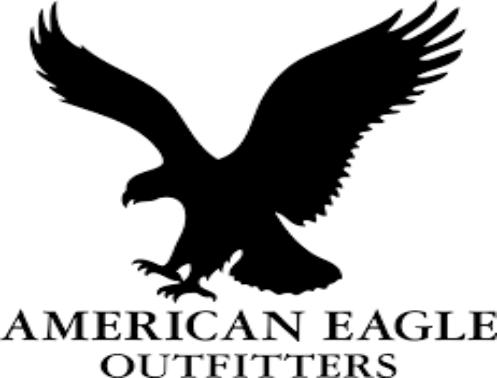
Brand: American Eagle
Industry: Clothes